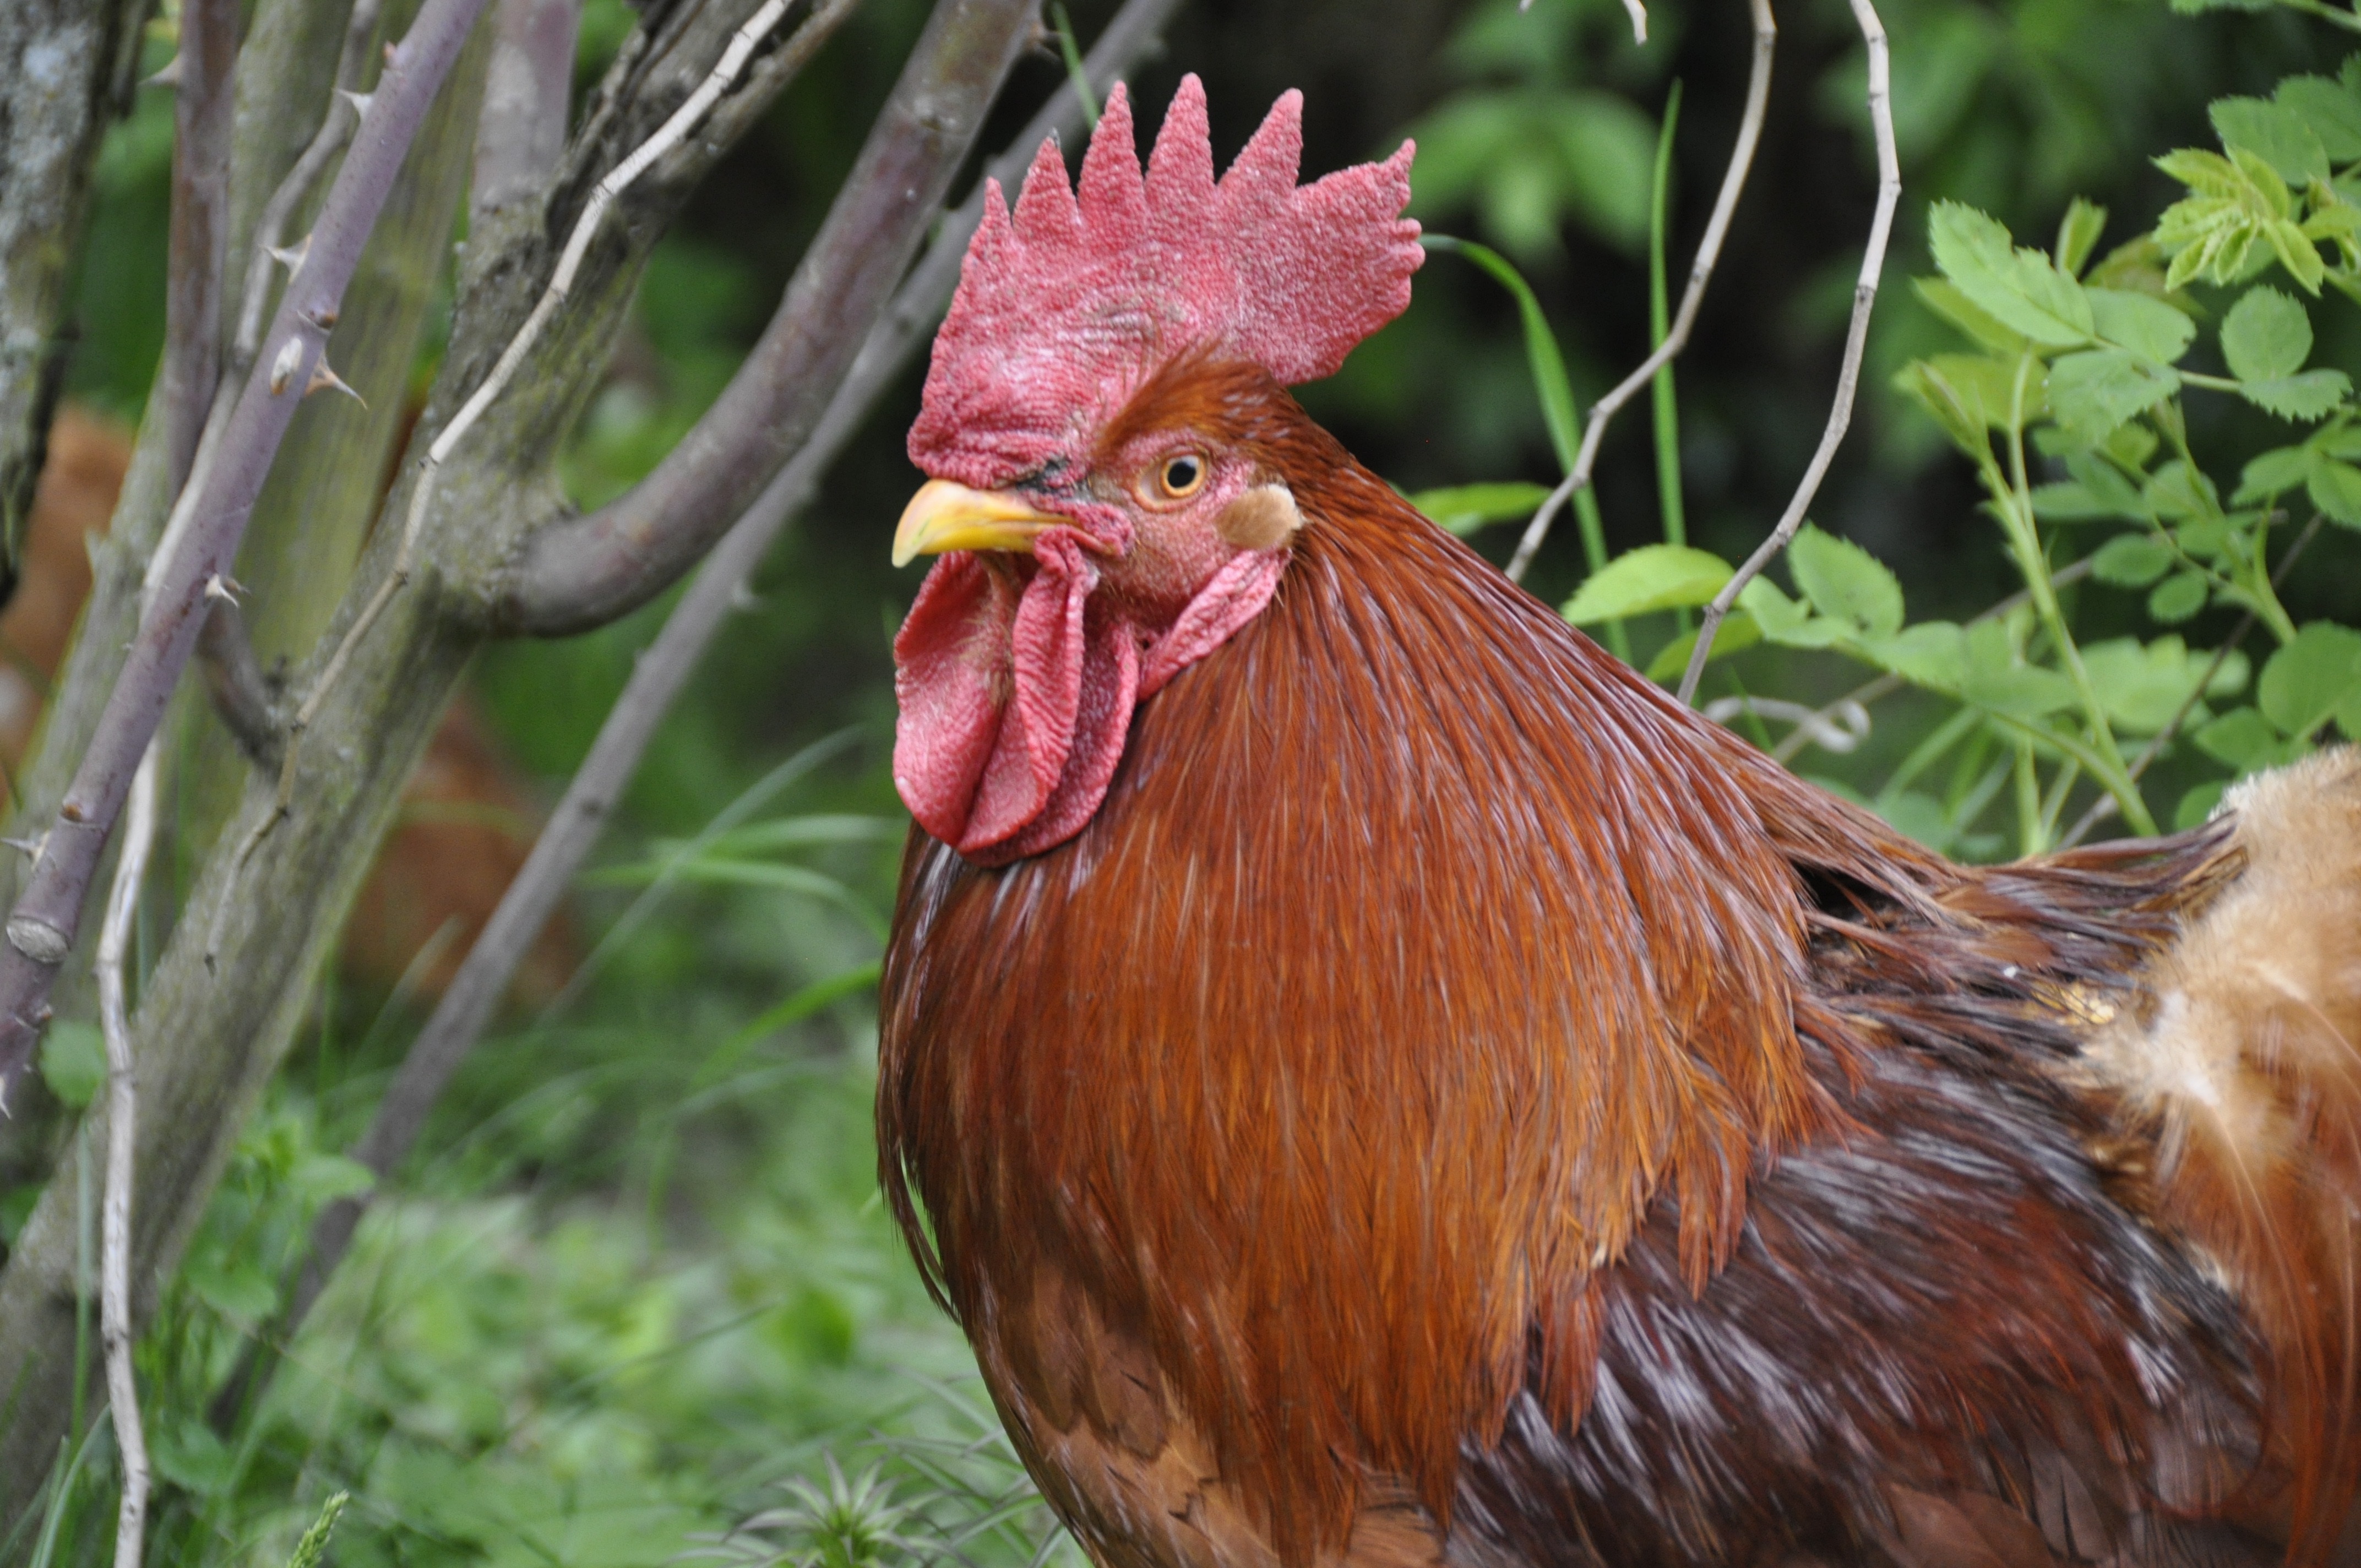
nature, grass, bird, meadow, pet, green, beak, chicken, fowl, fauna, rooster, poultry, galliformes, vertebrate, beautiful, hahn, pride, phasianidae, wild plants